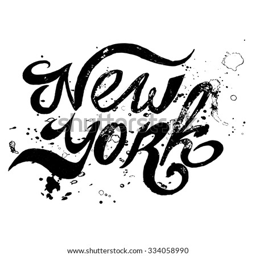
filming location on a white background .